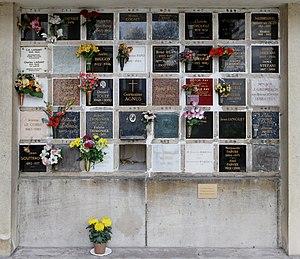
Cases du columbarium du cimetière du Père-Lachaise.
Charles-Ange Laisant, né le 1ᵉʳ novembre 1841 à Indre près de Nantes, mort le 5 mai 1920 à Asnières-sur-Seine, est un militaire, un mathématicien et un homme politique français républicain radical, boulangiste dans les années 1880 et dreyfusard à la fin des années 1890, député de la Loire-Inférieure de 1876 à 1885 et de la Seine de 1885 à 1893. De 1893 à sa mort, sous l'influence de son fils Albert, il devient anarchiste.
Victor Fay, né le 18 mai 1903 à Varsovie et mort le 29 juin 1991 à Créteil, est un homme politique franco-polonais.
Le cimetière du Père-Lachaise de Paris est le lieu d'incinération de nombreuses personnalités.